Coronation of the British monarch

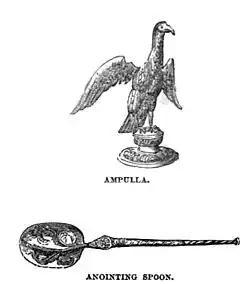
The Ampulla and Coronation spoon used in the anointing

Before the entrance of the sovereign, the litany of the saints is sung during the procession of the clergy and other dignitaries. For the entrance of the monarch, an anthem from Psalm 122, "I was glad", is sung.